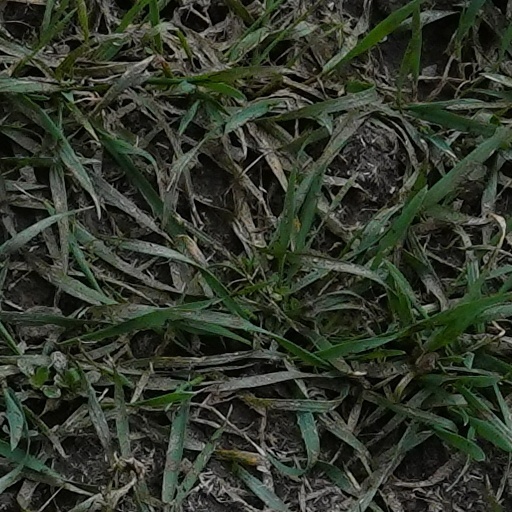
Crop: wheat